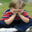
Label: boy